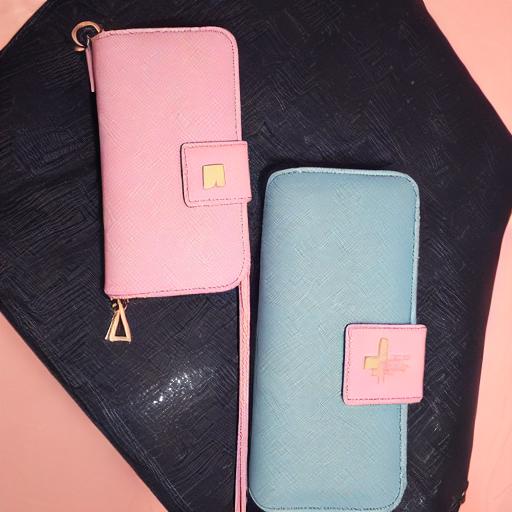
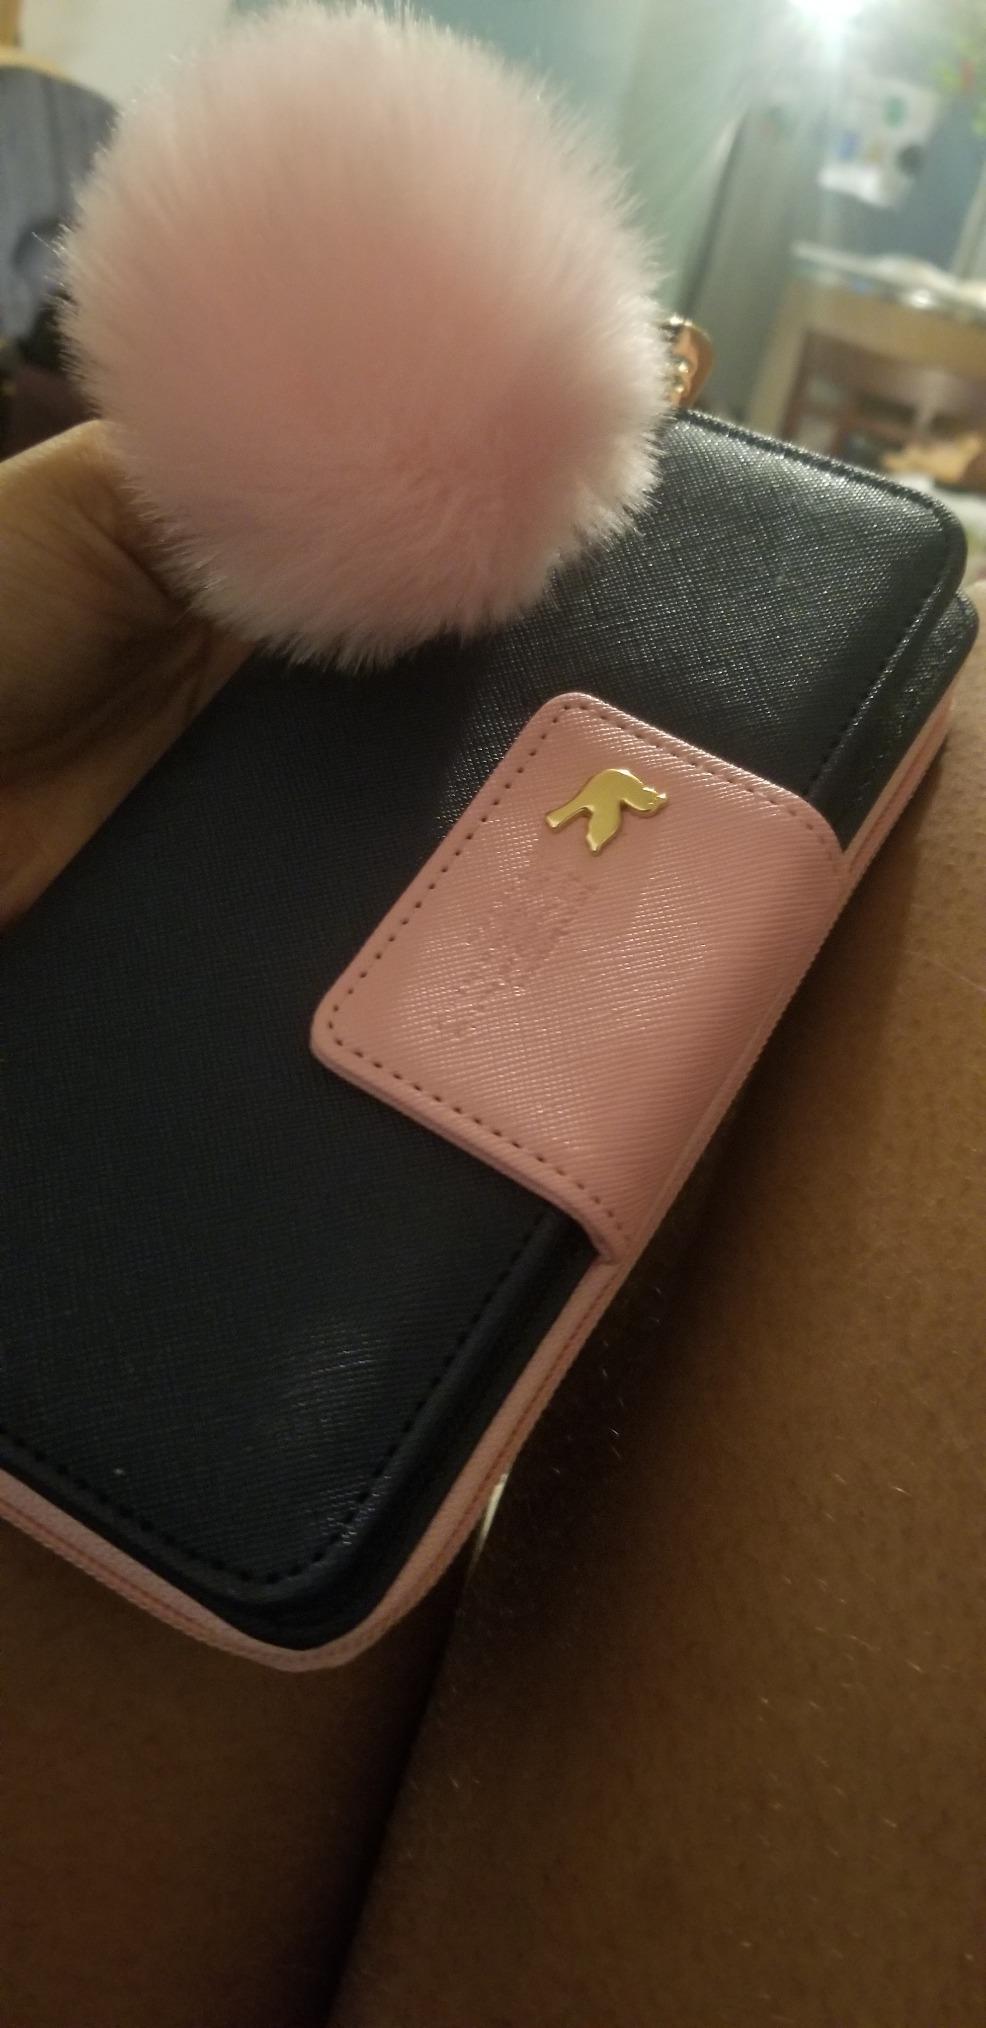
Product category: accessories_handbag
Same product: no